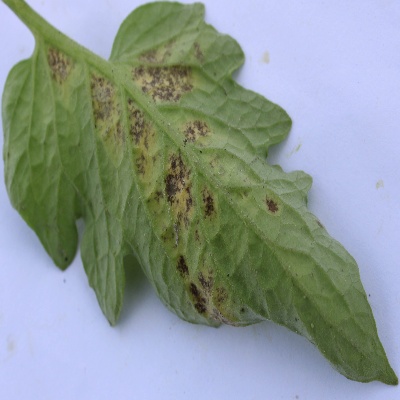
Crop: Tomato
Condition: septoria leaf spot